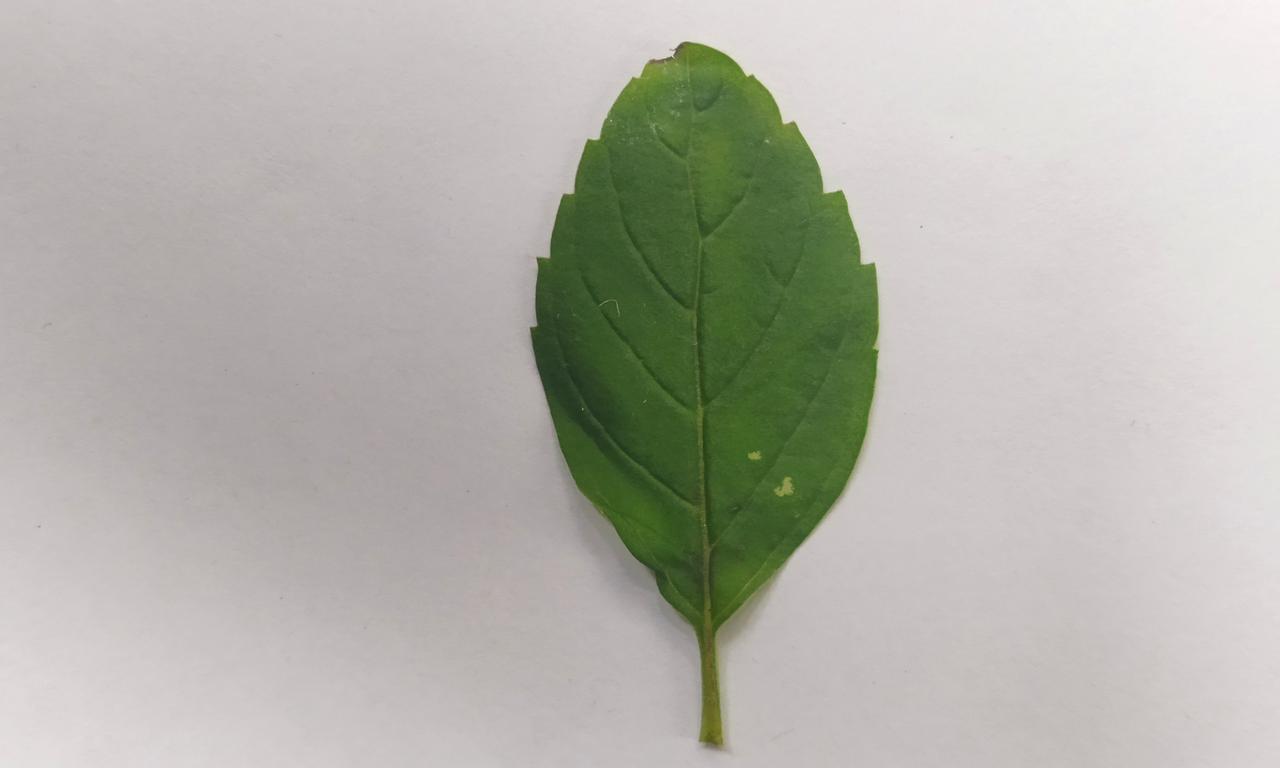
Label: Fresh